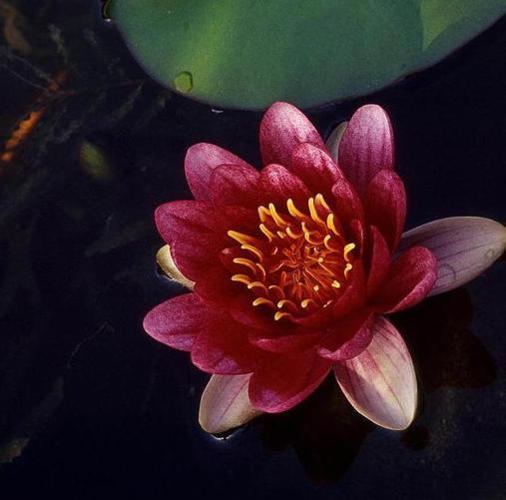
Label: water lily